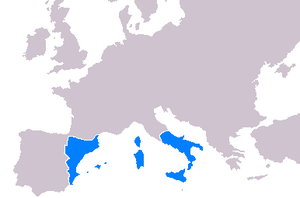
Catalanisme / Historie / Historisk baggrund
Omfanget i 1400-tallet af Aragoniens territorium (i blåt), med en for en stor del catalansk kultur og sprog.
Catalansk nationalisme er den nationalistiske ideologi, som hævder, at det catalanske folk udgør en egen nation med ret til national selvbestemmelse. Ideologien fremmer den kulturelle samhørighed mellem catalanere, og er grundlag for en politisk bevægelse for øget regionalt selvstyre i Catalonien, eller endog fuldstændig selvstændighed fra Spanien.